Georgina Hetley

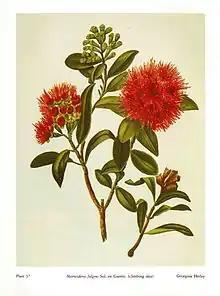
Painting of "Metrosideros fulgens" by Georgina Burne Hetley

Georgina Burne Hetley (née McKellar, 27 May 1832 – 29 August 1898) was a New Zealand artist and writer. Her book "The Native Flora of New Zealand" was published in English and French.